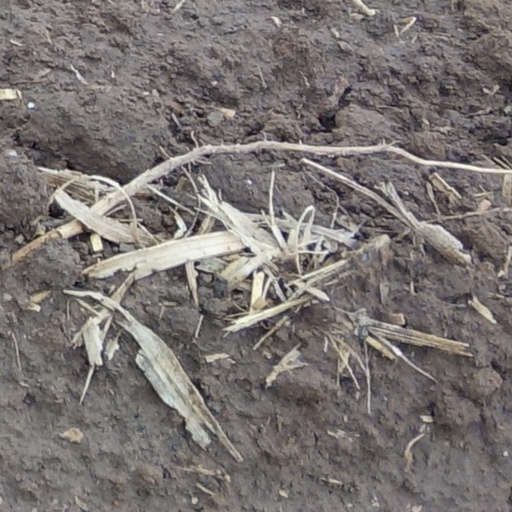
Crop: wheat